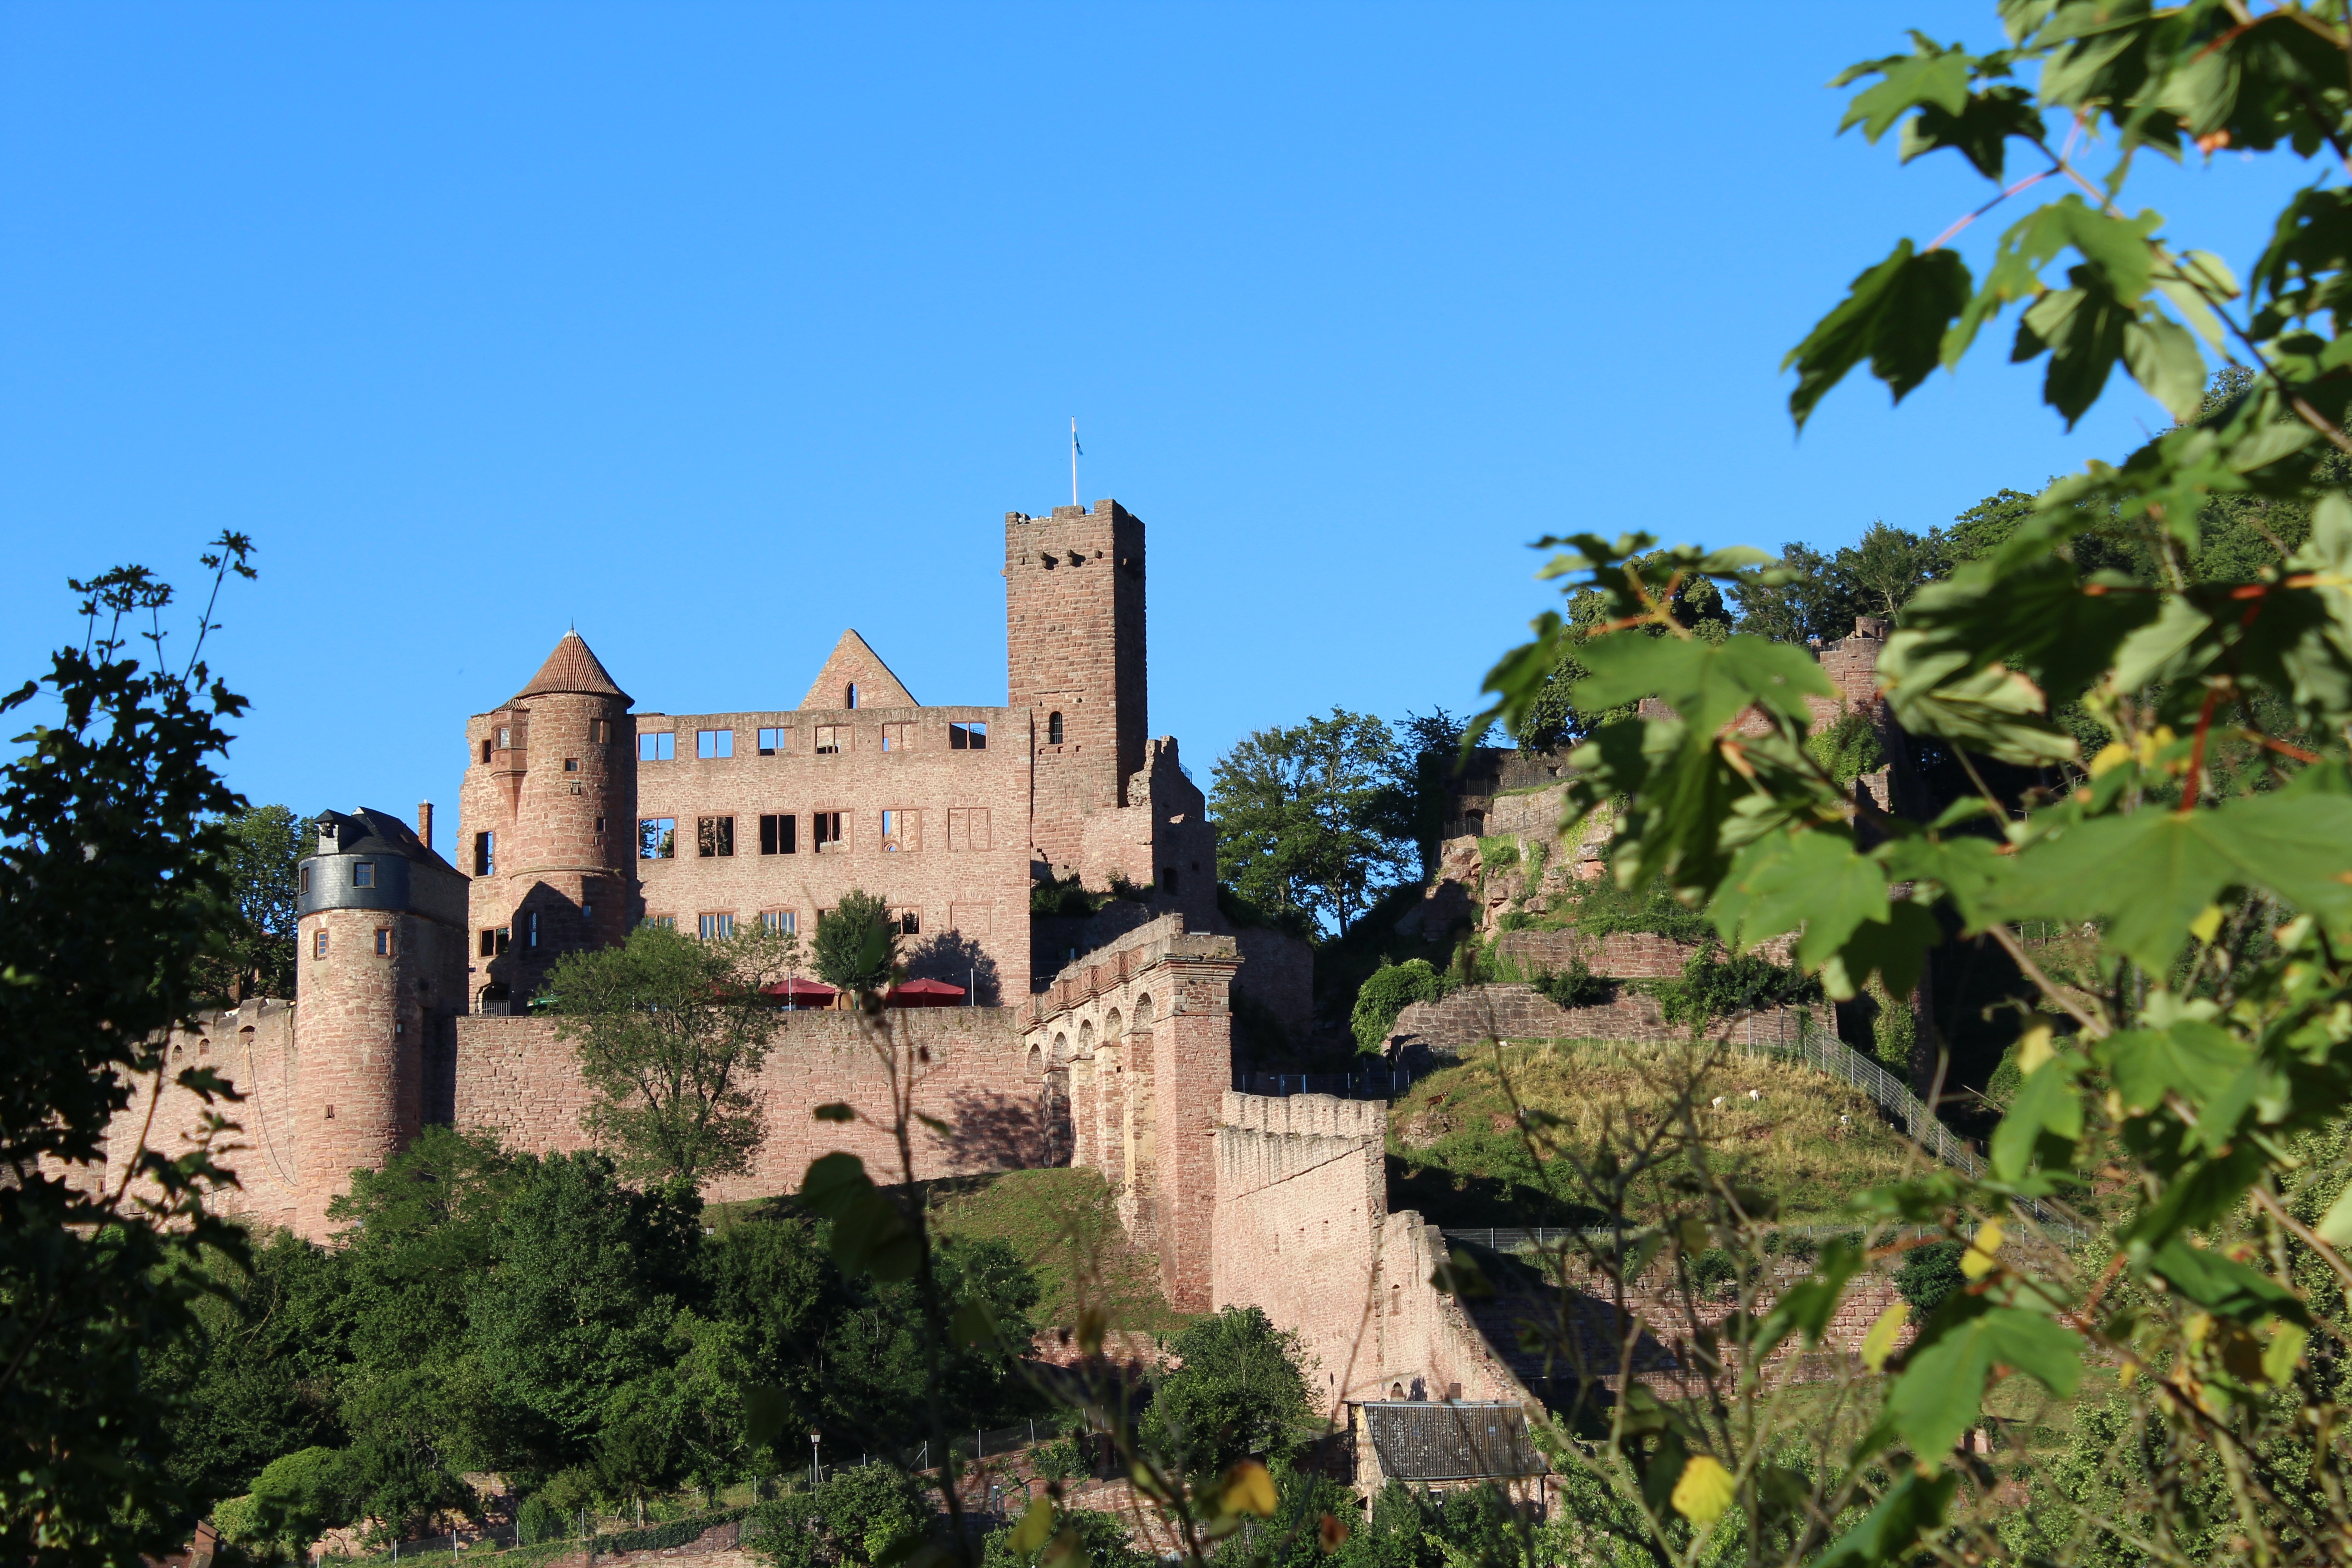
nature, sky, building, chateau, village, tower, castle, monastery, estate, sand stone, red sandstone, historic site, wertheim am main